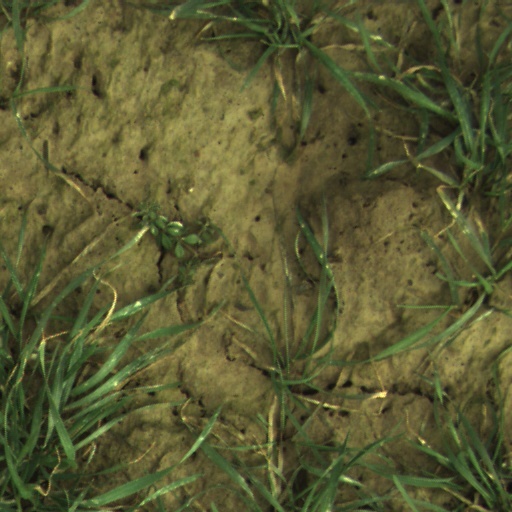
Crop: wheat